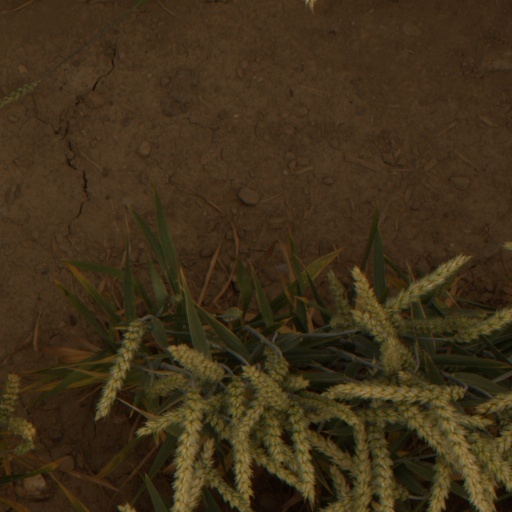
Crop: wheat